Church of the Holy Rude

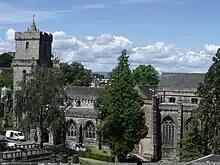
A view from the roof of Stirling Old Town Jail

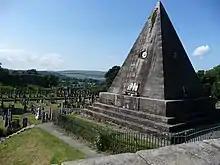
The "Star Pyramid" in the cemetery

The church was founded in 1129 but nothing of this early structure now remains due to a fire in 1405.